Lego Ninjago

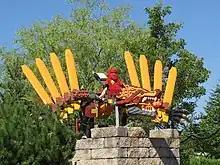
A Lego sculpture of the red ninja Kai sitting on a dragon at Legoland Deutschland Resort

The characters were originally based on the "Ninjago" television series, which focused on a team of six teenage ninja who are "Elemental Masters" and trained in the art of Spinjitzu by their teacher, Master Wu.